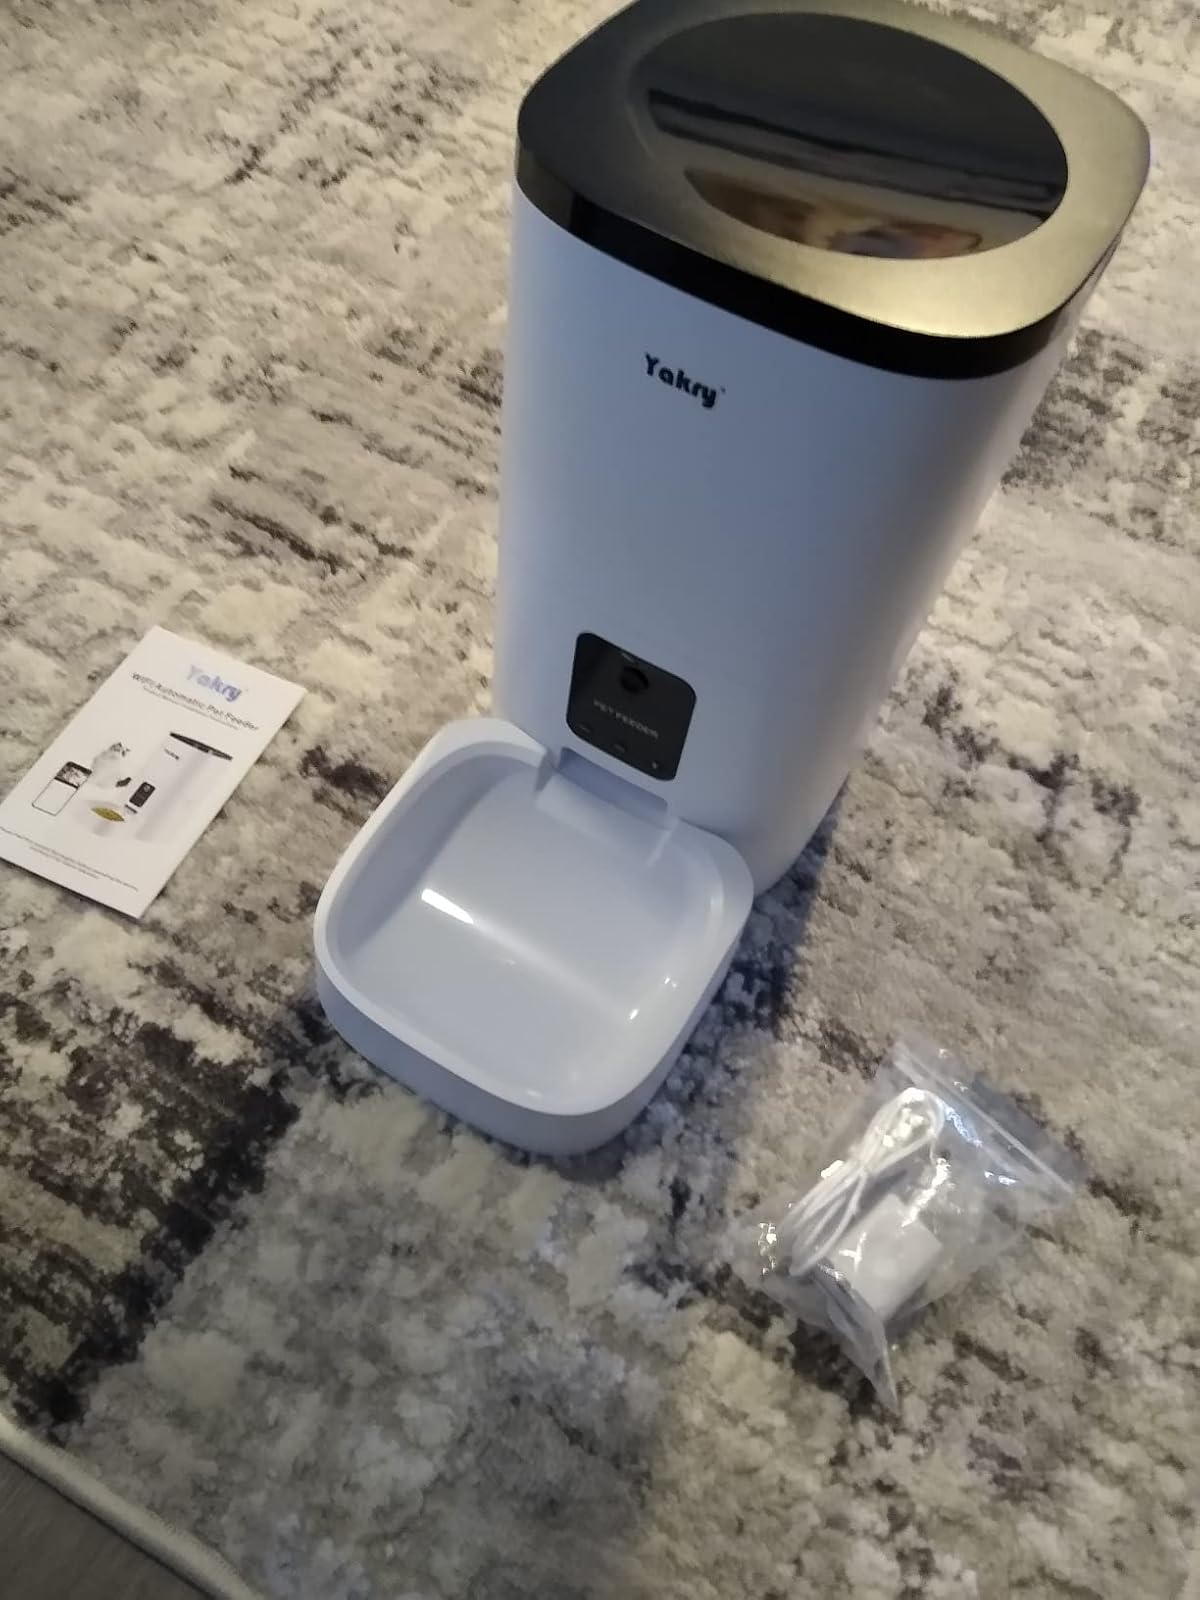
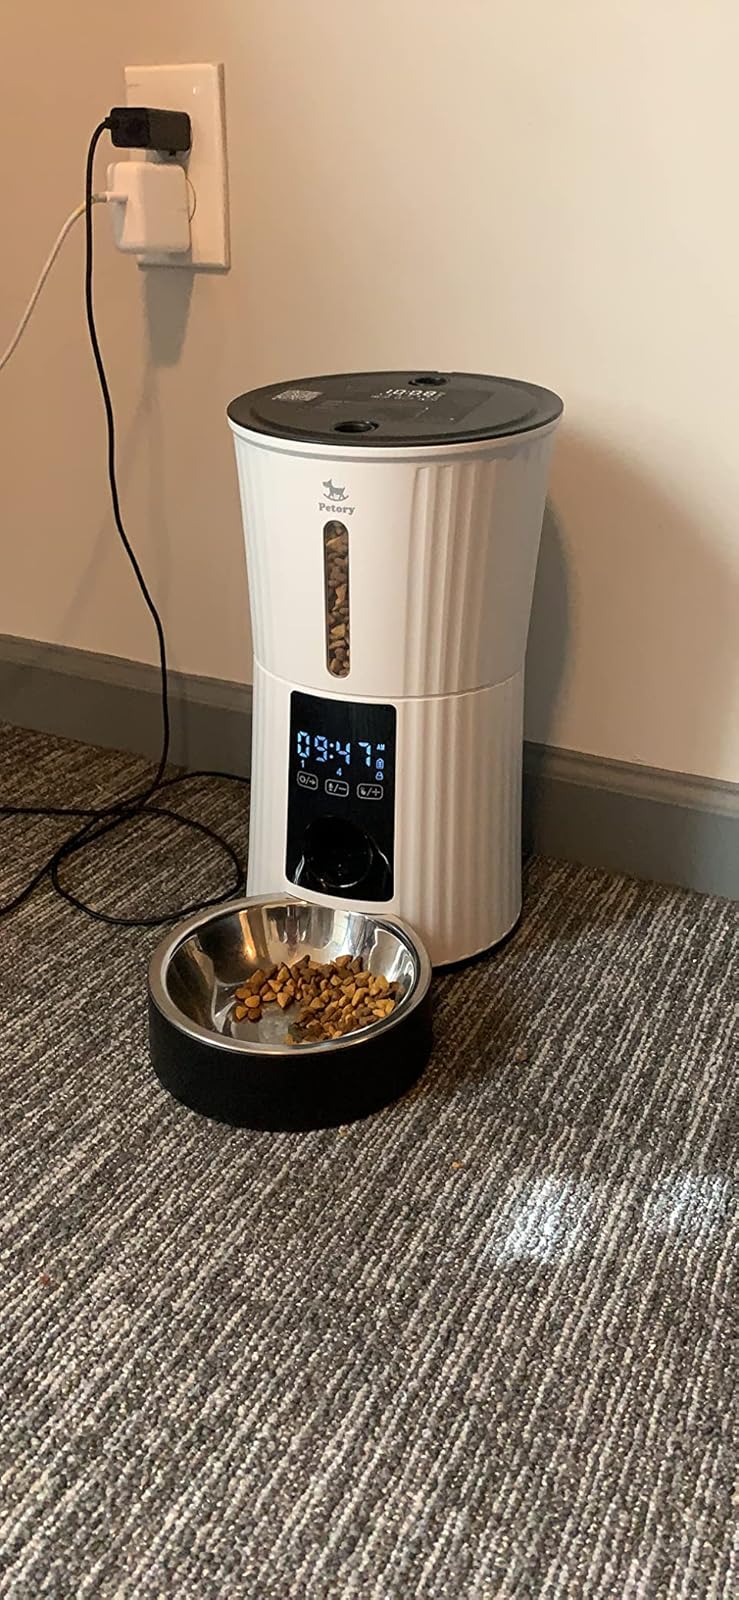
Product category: items_feeder
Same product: no